2021 Pakistani protests

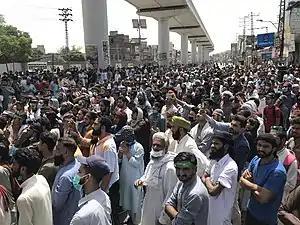

The 2021 Pakistani protests were a series of protests and strikes in Pakistan from 11 to 20 April 2021. Mass protests first erupted after a series of calls for nationwide rallies and picketing against the government of Prime Minister Imran Khan and his cabinet, orchestrated by banned far-right party Tehreek-e-Labaik Pakistan (TLP) The primary motive was against France after a supposed blasphemous caricature was published there and the events surrounding the murder of Samuel Paty, a French middle school teacher. The demonstrators demanded a boycott of French goods and the expulsion of the French ambassador.